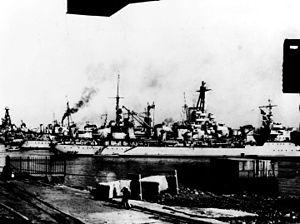
L'Indomptable était l'un des six contre-torpilleurs de la Marine nationale française de la classe Le Fantasque ayant été construits dans les années 1930.